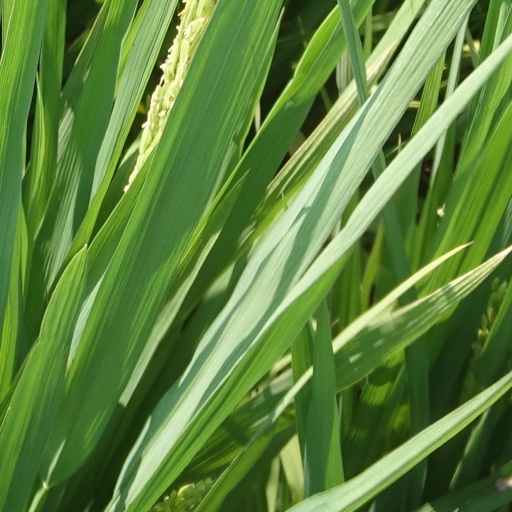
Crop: rice